St. Ambrose Cathedral (Des Moines, Iowa)

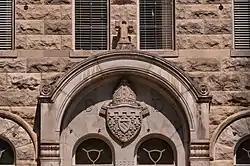
Decorative detail on the rectory.

In the 1920s Bishop Thomas Drumm and St. Ambrose pastor Francis O'Connell executed a renovation of the cathedral plant in the 1920s. The present rectory was built next to the church in 1927. A new bishop's throne of inlaid marble, pulpit, and communion rail were created for the church. The Chapel of Our Lady in the rear of the cathedral was also added at this time. A new pipe organ was added in 1929. Another renovation of the cathedral took place in the 1940s with the installation of the present stained glass windows and the Stations of the Cross. A new reredos was created for the high altar's original "mensa" by Conrad Schmitt Studios of Milwaukee, and used for the first time at Christmas 1944. Another large-scale renovation of the cathedral was begun in the 1970s by Bishop Maurice Dingman out of a desire for a better liturgical environment, and because the building was in need of repairs. The Reverends John Lorenz and James Laurenzo were co-pastors at the time. A process of researching the liturgy, church architecture, and accessing the needs of the parish was put in place as a part of the larger planning process. The people of the entire diocese were also invited to participate in this process. The Rev. Maur Burbach, OSB, of St. Pius X Monastery in Pevely, Missouri was named liturgical consultant and Rambusch Decorating Company of New York City was hired to do the design work. The renovation was completed in May 1978. The cathedral's interior painting and decorating was subsequently and completely renovated again starting fall 1996, and finished in the spring of 1997, by Don A. Wendt, Ecclesiastical Studios & Sons of Greenwood, Missouri.